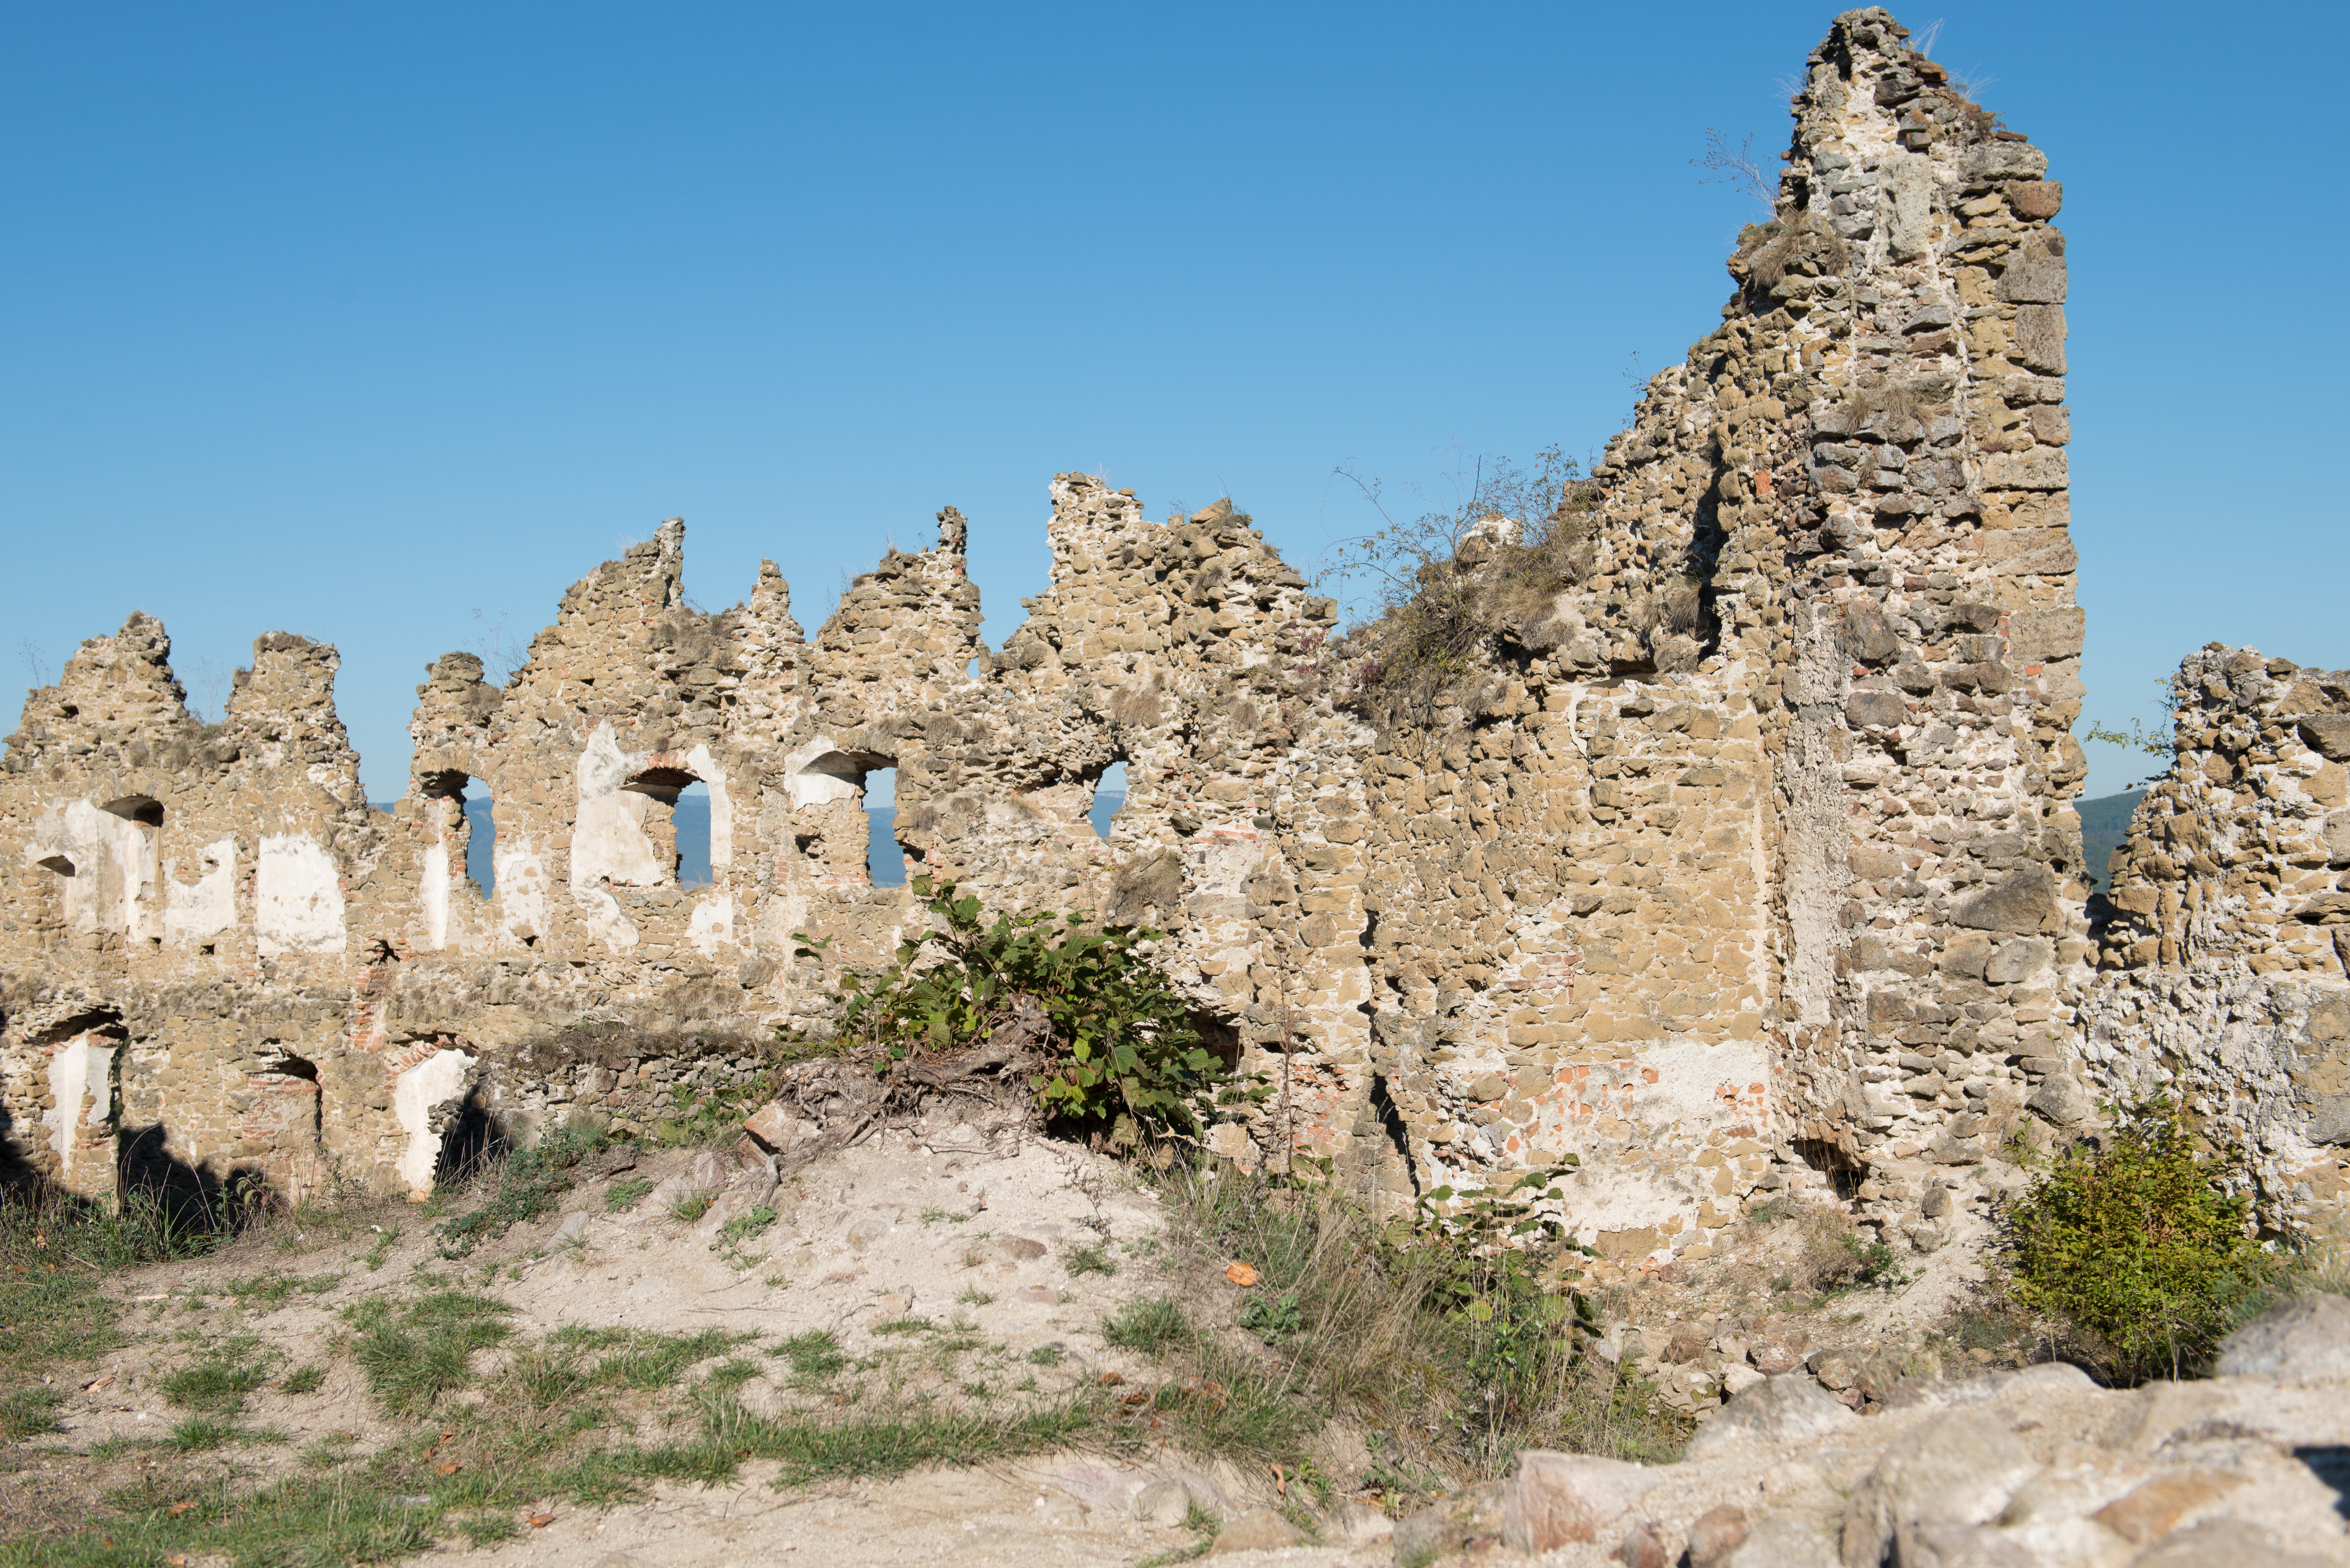
rock, architecture, building, monument, formation, landmark, place of worship, stones, temple, ruins, badlands, monastery, wadi, the sky, slovakia, torso, archaeological site, unesco world heritage site, basket case, historic site, ancient history, ov castle